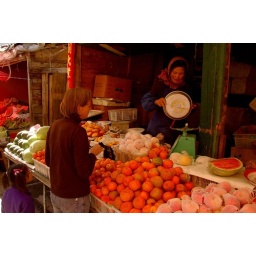
Ellen and Bei buy fruit at a market in Deqin, Yunnan.